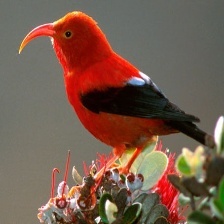
Species: IWI
Scientific name:  VESTIARIA COCCINEA.